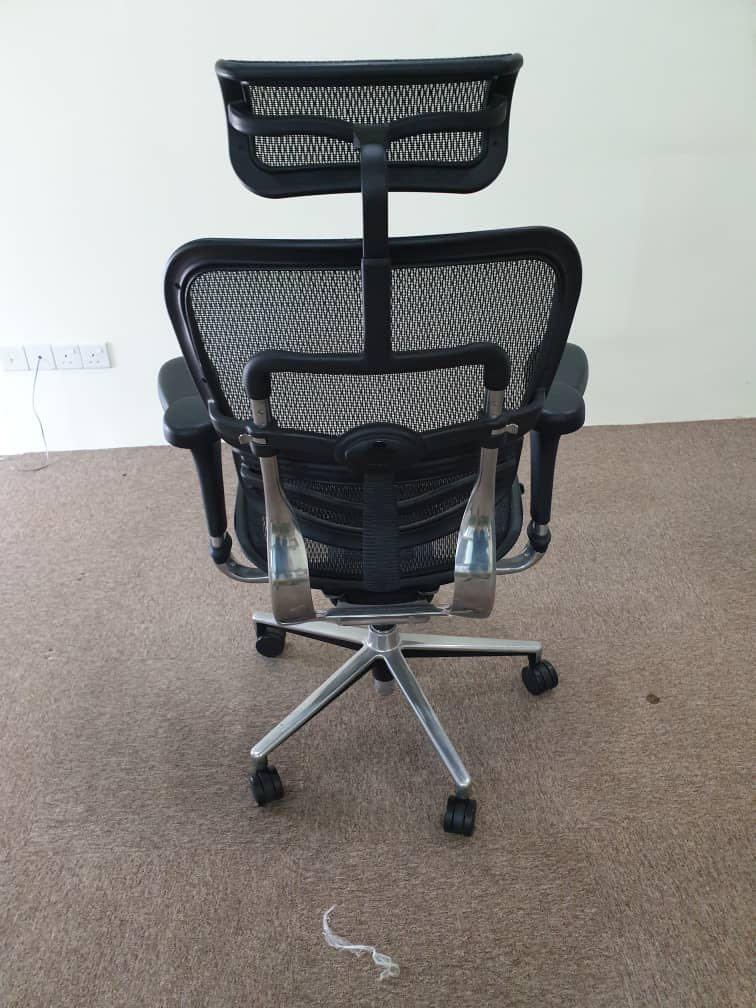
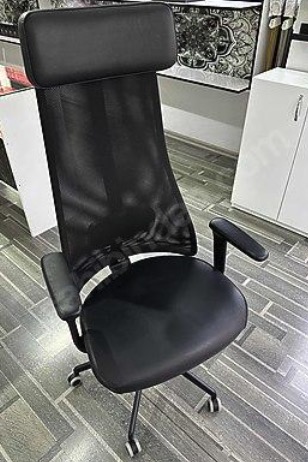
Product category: items_chair
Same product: no